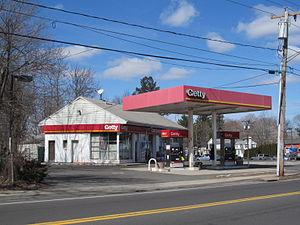
Getty Oil est une compagnie américaine, fondée en 1964 par le milliardaire J. Paul Getty, qui s'est spécialisée à ses débuts dans la vente de produits dérivés du pétrole, pour développer ensuite une chaîne de stations-service.